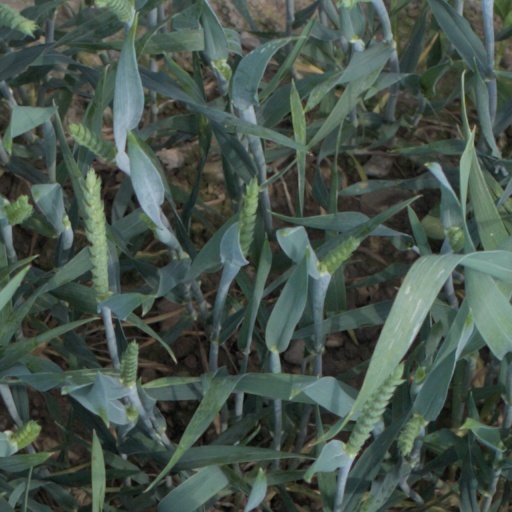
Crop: wheat